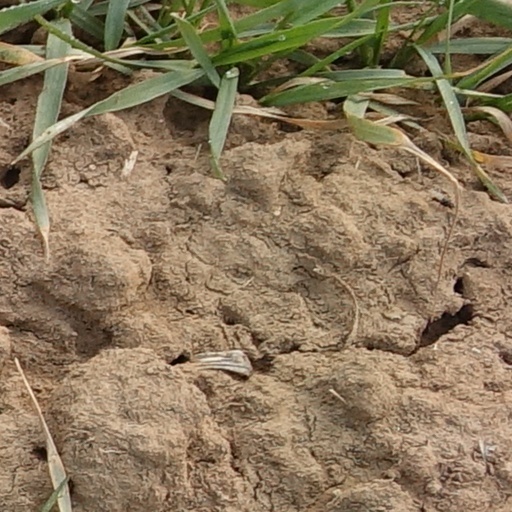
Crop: wheat